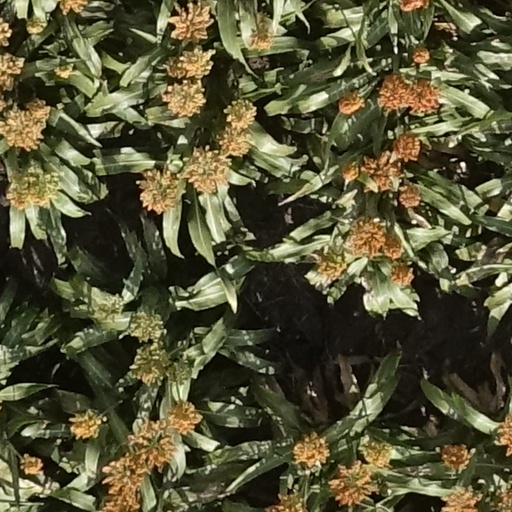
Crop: sorghum